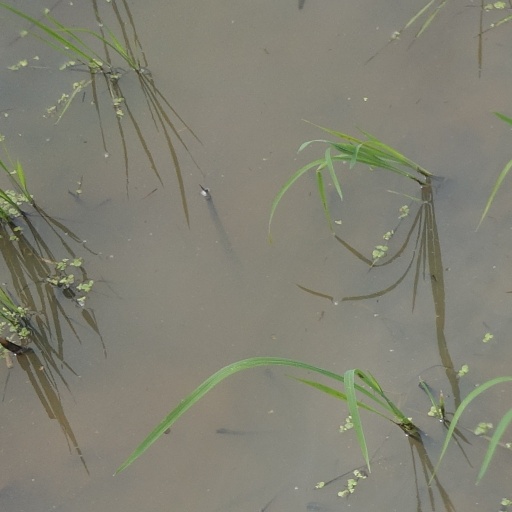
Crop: rice